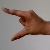
The image shows a hand gesture representing the letter 'Z' in Indian Sign Language.